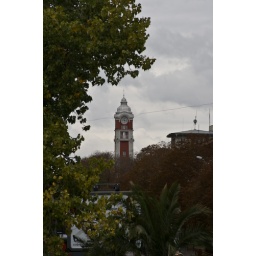
The clock tower of the old train station in Varna